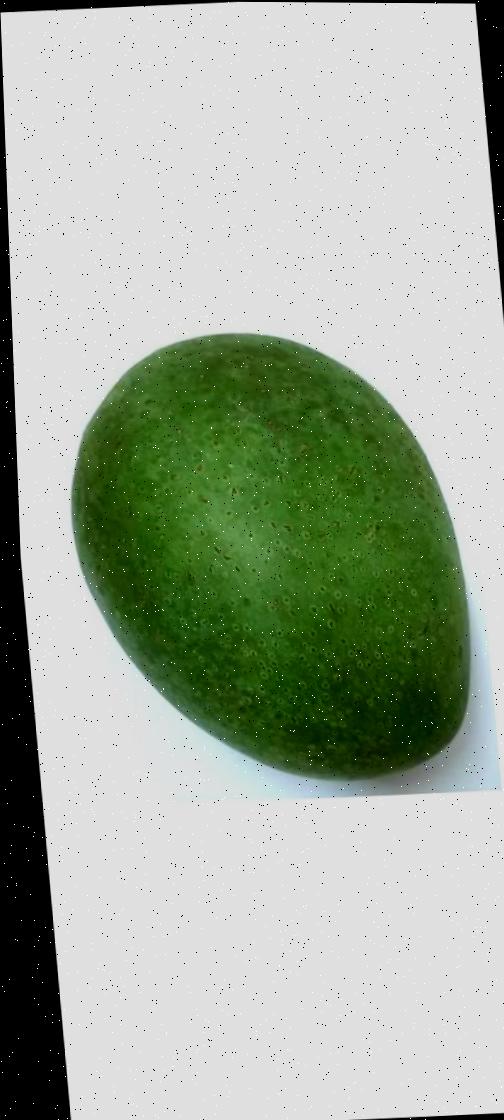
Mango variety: Ashshina Zhinuk